Nike-X

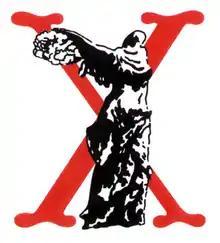
The Nike-X Project Office took over from Nike Zeus in 1964. The office's emblem features the statue of Nike of Samothrace, the Greek goddess of victory.

The Advanced Research Projects Agency (ARPA, today known as DARPA) was formed in 1958 by President Dwight Eisenhower's Secretary of Defense, Neil McElroy, in reaction to Soviet rocketry advances. US efforts had suffered from massive duplication of effort between the Army, Air Force, and Navy, and seemed to be accomplishing little in comparison to the Soviets. ARPA was initially handed the mission of overseeing all of these efforts. As the problems with Zeus became clear, McElroy also asked ARPA to consider the antimissile problem and come up with other solutions. The resulting Project Defender was extremely broad in scope, considering everything from minor Zeus system upgrades to far-out concepts like antigravity and the recently invented laser.